Everyday People (film)

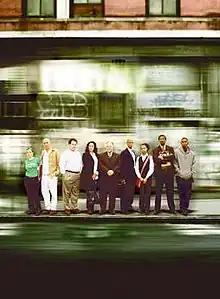

Everyday People is a 2004 American drama television film written and directed by Jim McKay. The storyline revolves around the lives of the employees working at a restaurant in Brooklyn, New York City, which is to be closed down due to economic shortfall. The film first screened at the 2004 Sundance Film Festival and later premiered on HBO on June 26, 2004.